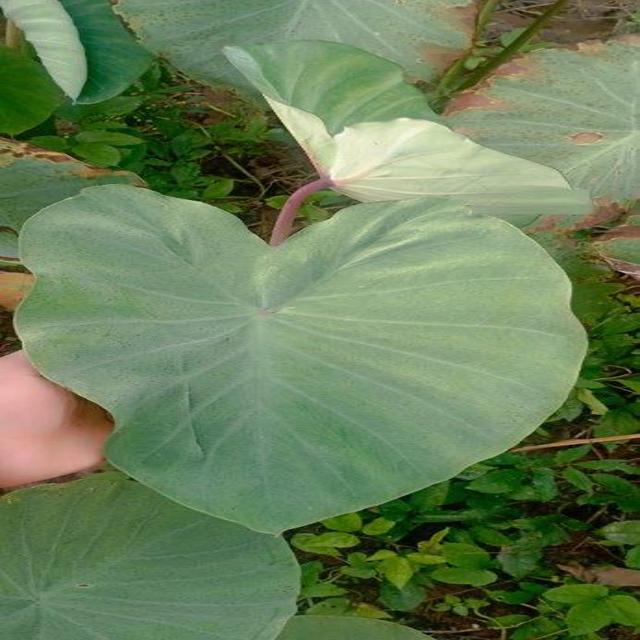
Label: Healthy